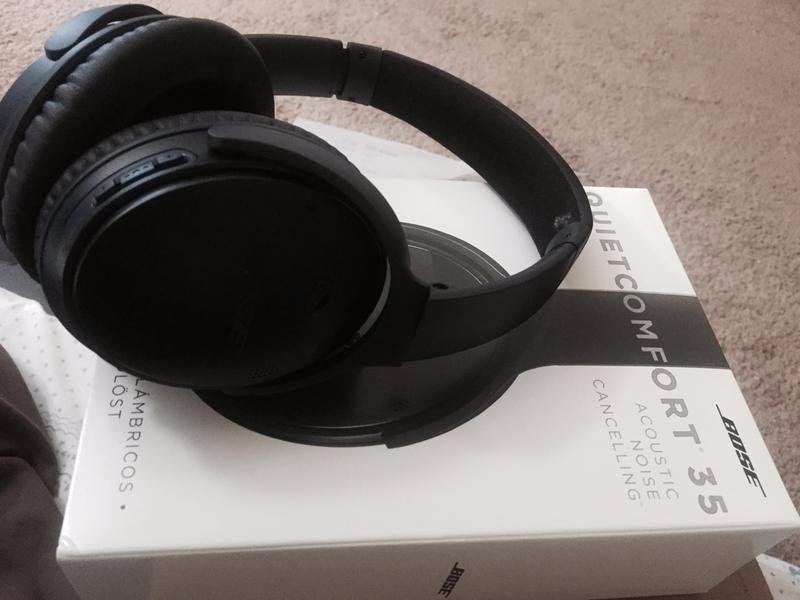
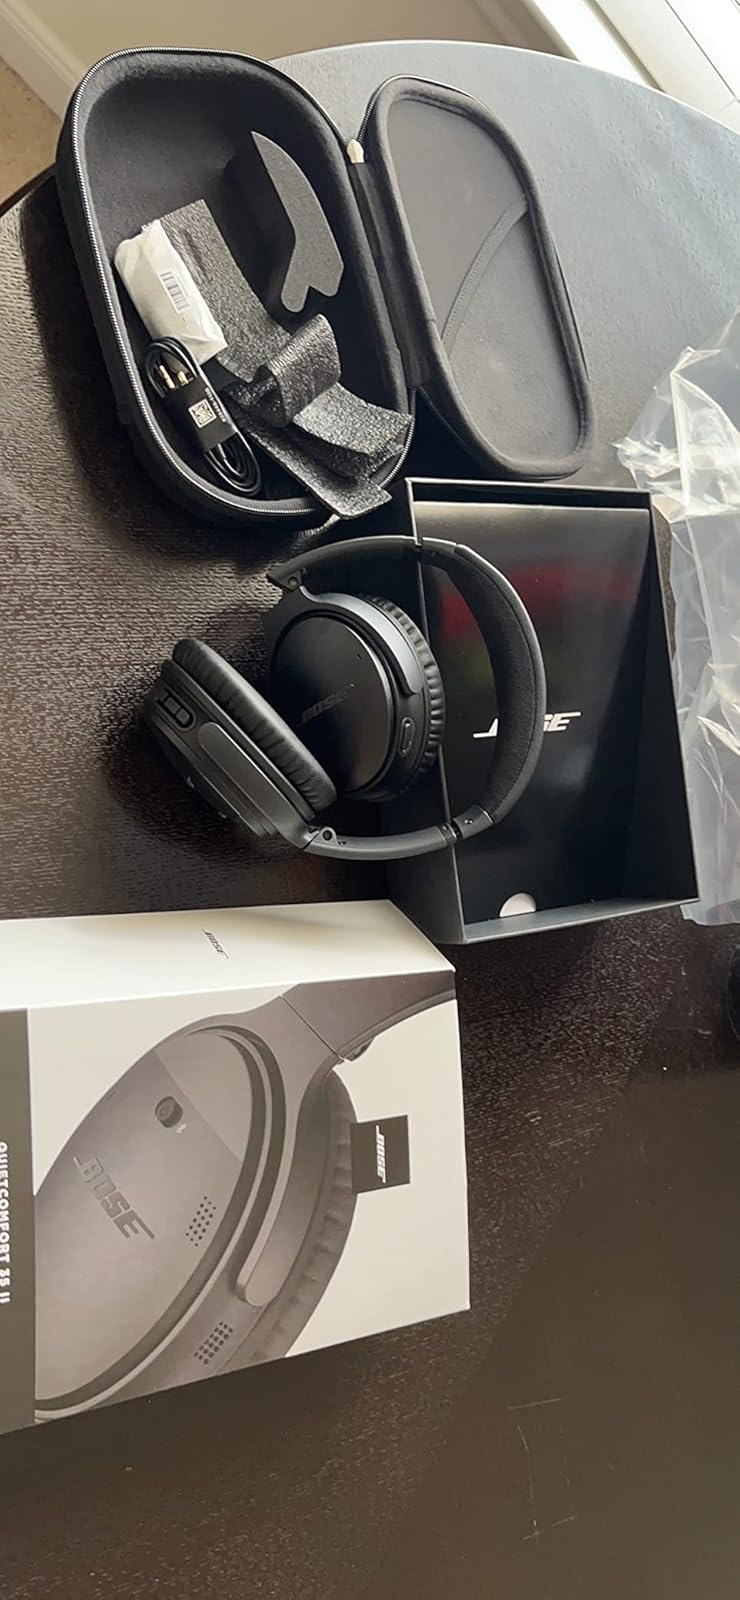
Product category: headphones
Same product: yes